Tillaux fracture

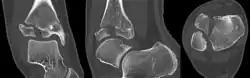
Same case on CT scan.

The fracture commonly results from an abduction-external rotation force, causing the anterior tibiofibular ligament to avulse the anterolateral corner of the distal tibial epiphysis resulting in a Salter Harris Type III fracture.